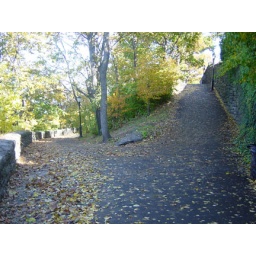
&amp;quot;Two roads diverged in a yellow wood,and sorry I could not travel both&amp;quot;